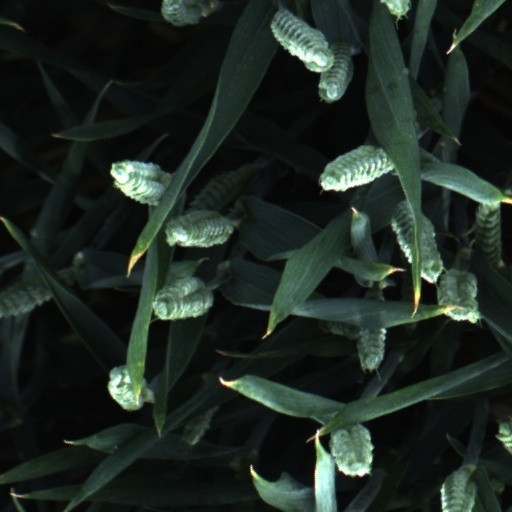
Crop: wheat